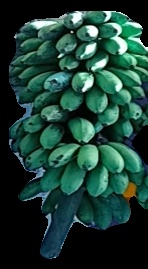
Variety: rasbale
Grade: grade2